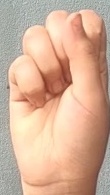
ASL sign: S